Pension de Vogel homeless hostel fire

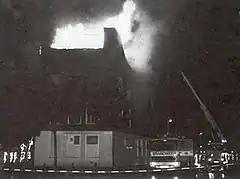

The Pension de Vogel homeless hostel fire took place at the Scheepmakersstraat 22 in The Hague in the Netherlands on 16 September 1992. After an occupant set a fire 11 people died and 15 people were injured.